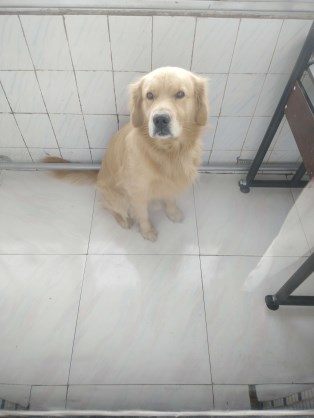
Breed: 5355-n000126-golden_retriever